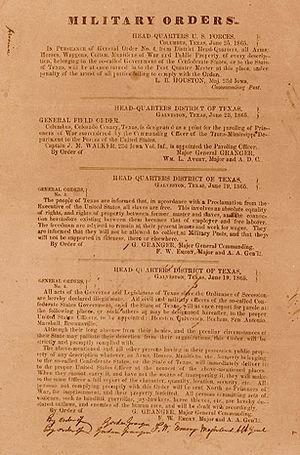
Le Juneteenth, également connu sous le nom de jour de la Liberté, jour de l'Émancipation, ou encore jour du Jubilé est une fête célébrée le 19 juin. Elle est officielle dans l'État américain du Texas, mais est aussi célébrée de façon non officielle ailleurs aux États-Unis. Le Juneteenth symbolise l'émancipation des esclaves afro-américains au Texas et plus généralement à travers tout le Sud confédéré.